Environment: real
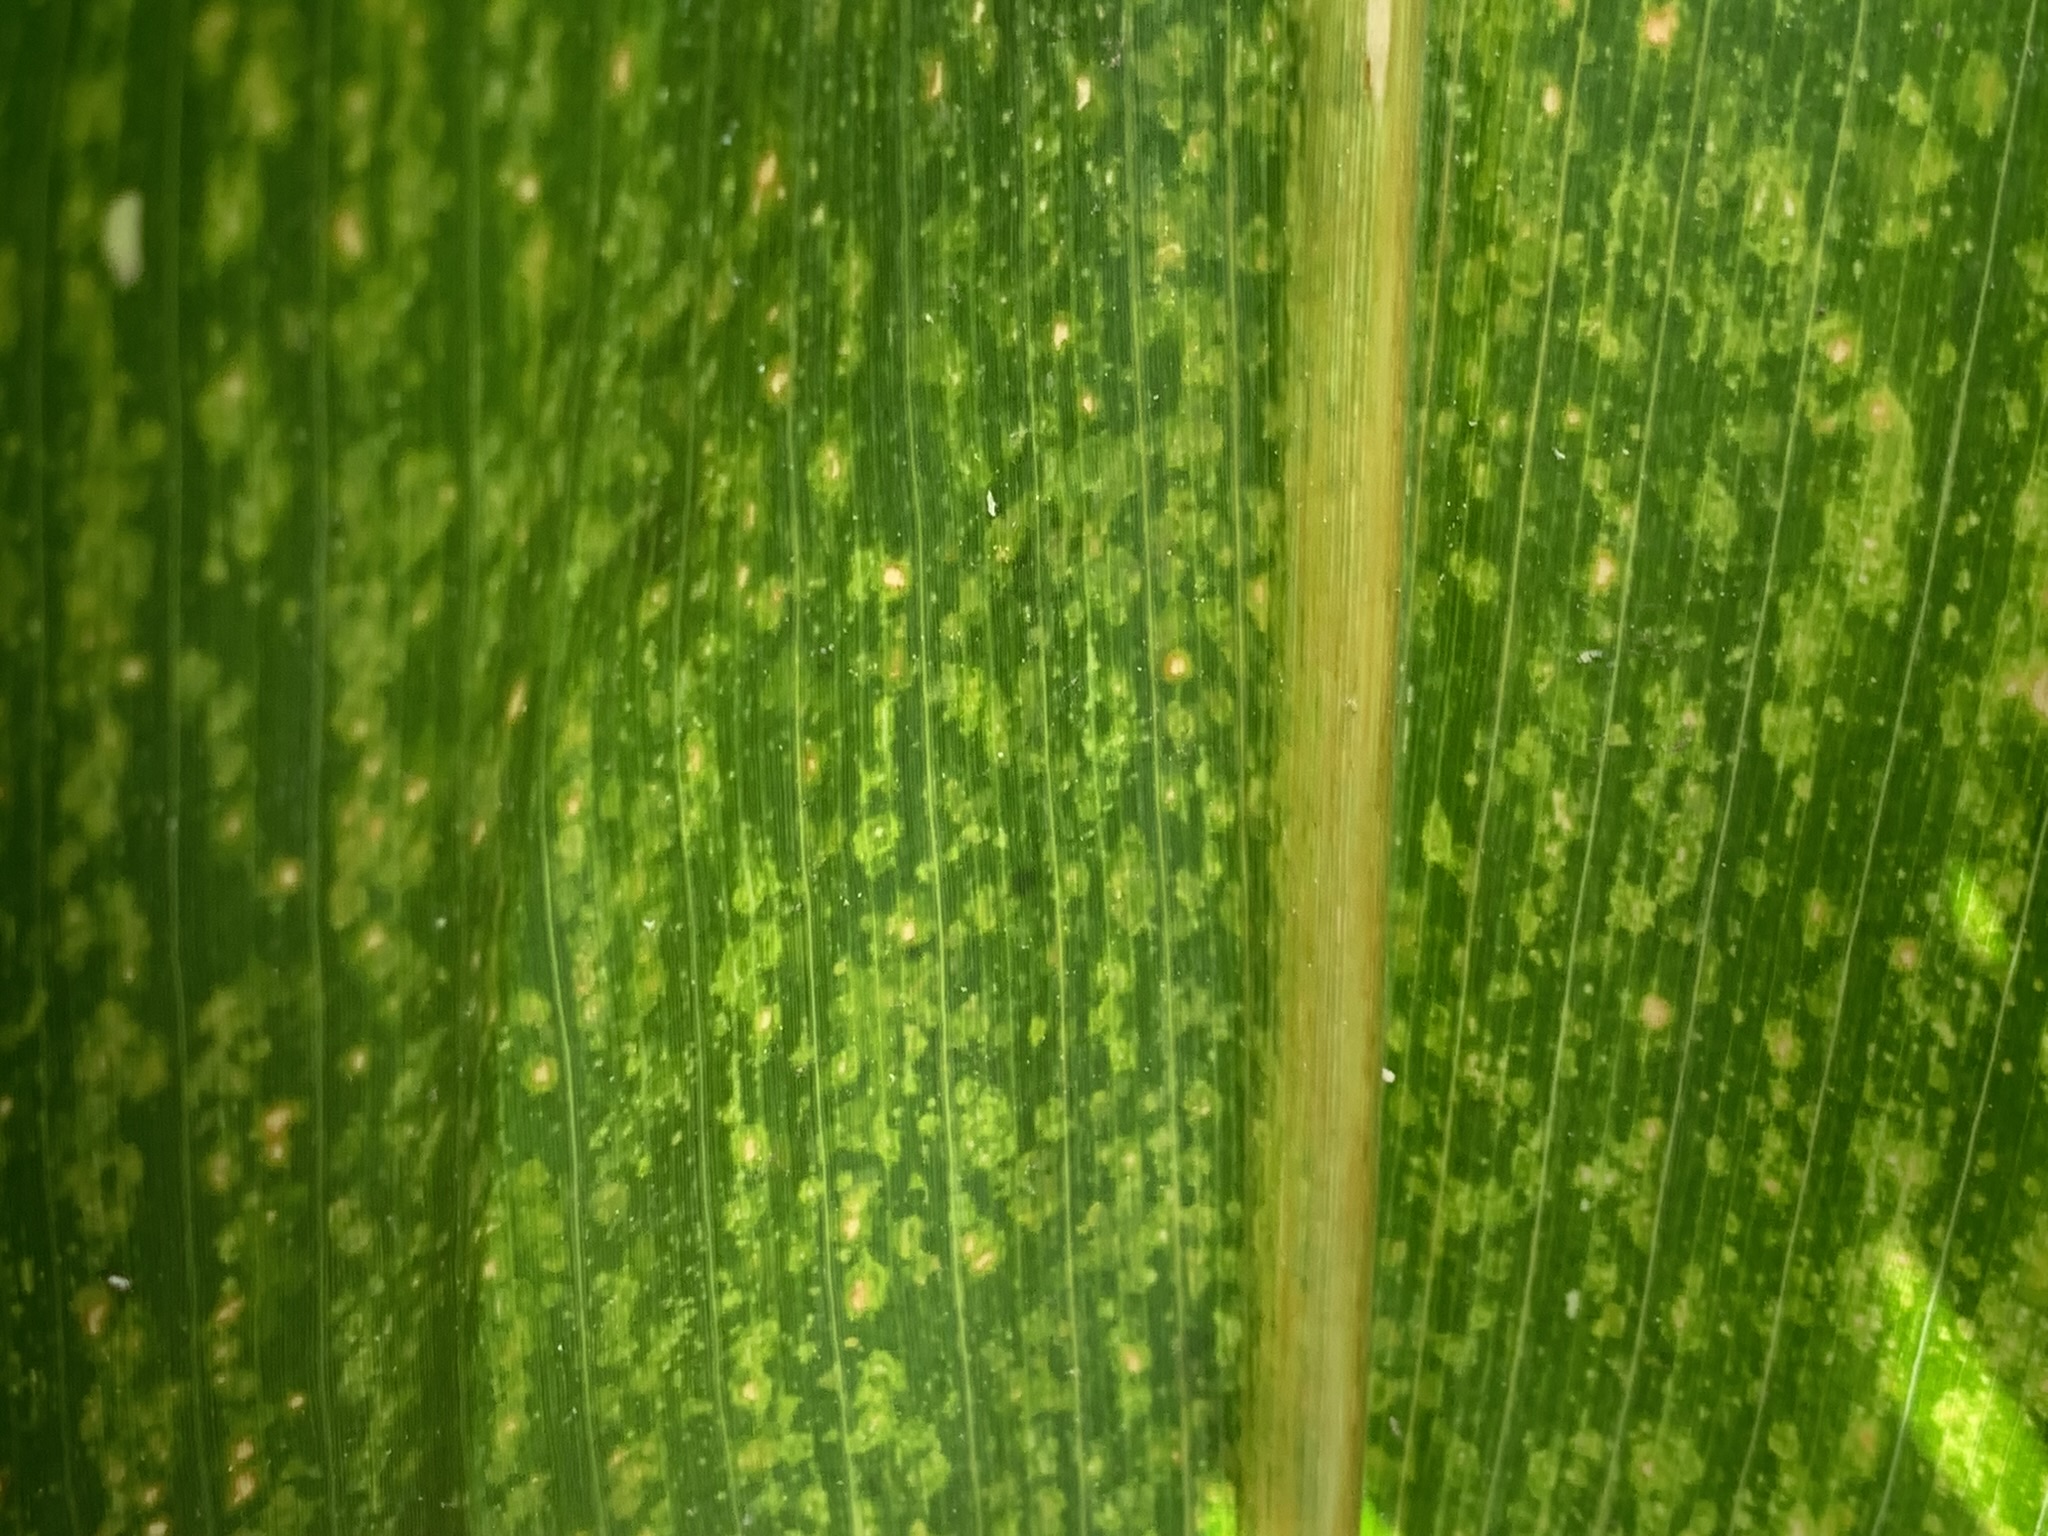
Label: lethal_necrosis